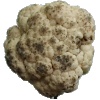
Label: Cauliflower 1